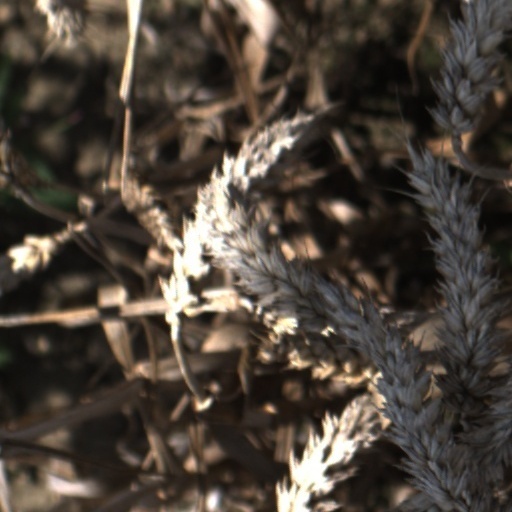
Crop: wheat